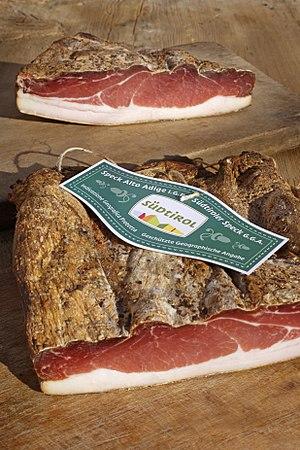
Le speck dell'Alto Adige est le nom d'un jambon cru typique de la province autonome de Bolzano, en Italie.